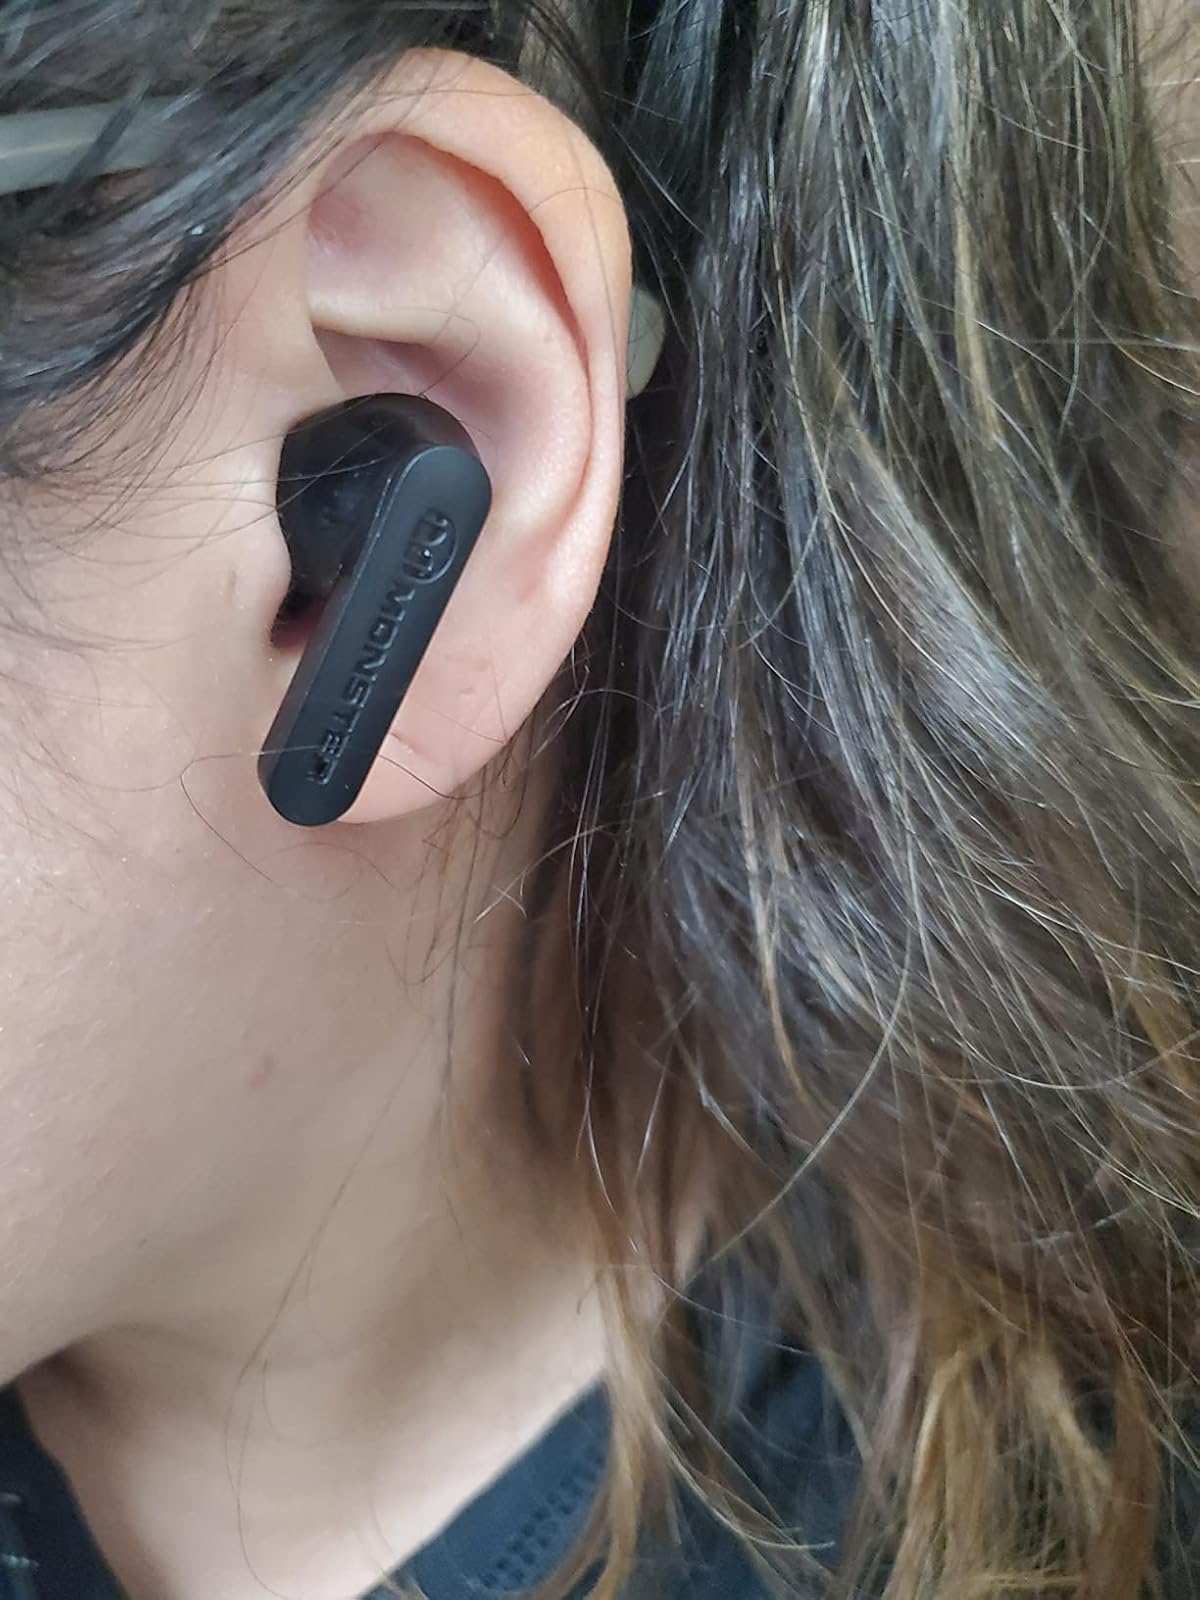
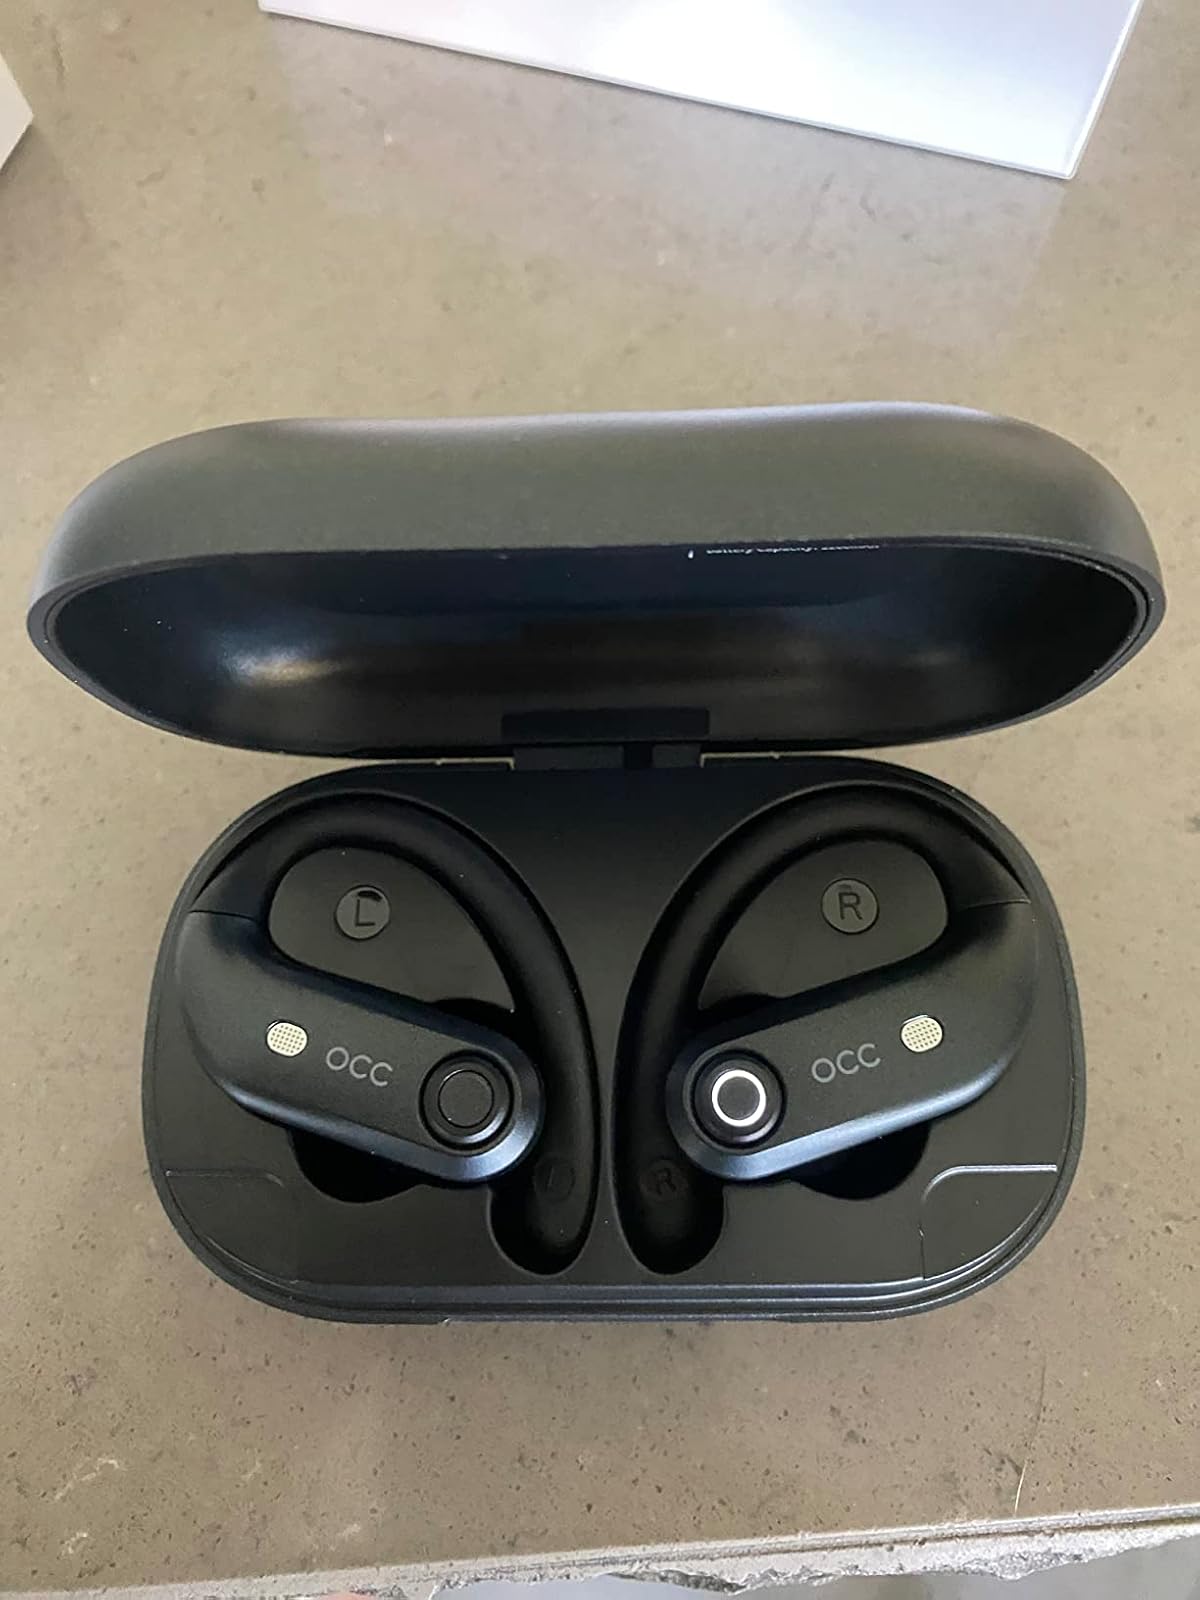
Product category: earbuds
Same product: no